Architecture of Albania

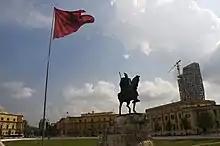
The Skanderbeg Square in Neo-Renaissance style.

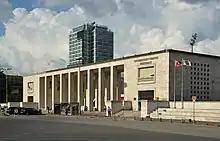
Fascist architecture in Tirana

The first half of the 20th century begins with the Austro-Hungarian occupation, continues with Fan Noli's government, King Zog's kingdom, and ends with the Italian invasion. During this time, Albanian medieval towns underwent urban transformations by Austro-Hungarian architects, giving them the appearance of European cities.